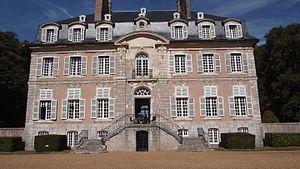
Château de Reverseaux